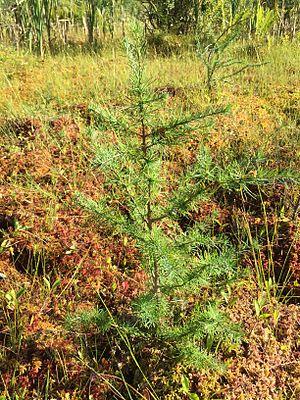
Le mélèze laricin ou mélèze d'Amérique est un conifère du genre Larix de la famille des Pinaceae.